Imperial examination

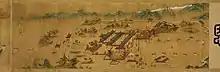
A military exam conducted in Joseon

The classicist ("mingjing") originated as a category for recruitment by local authorities to the appointment of state offices. The term was created during the Han dynasty under Emperor Wu of Han for candidates eligible for official appointment or for enrolment in the Taixue. Classicists were expected to be familiar with the Confucian canon and the Taoist text "Laozi". The classicist category fell out of use under Cao Wei and the Jin dynasty but was revived during the Southern Dynasties for filling places in the Taixue.